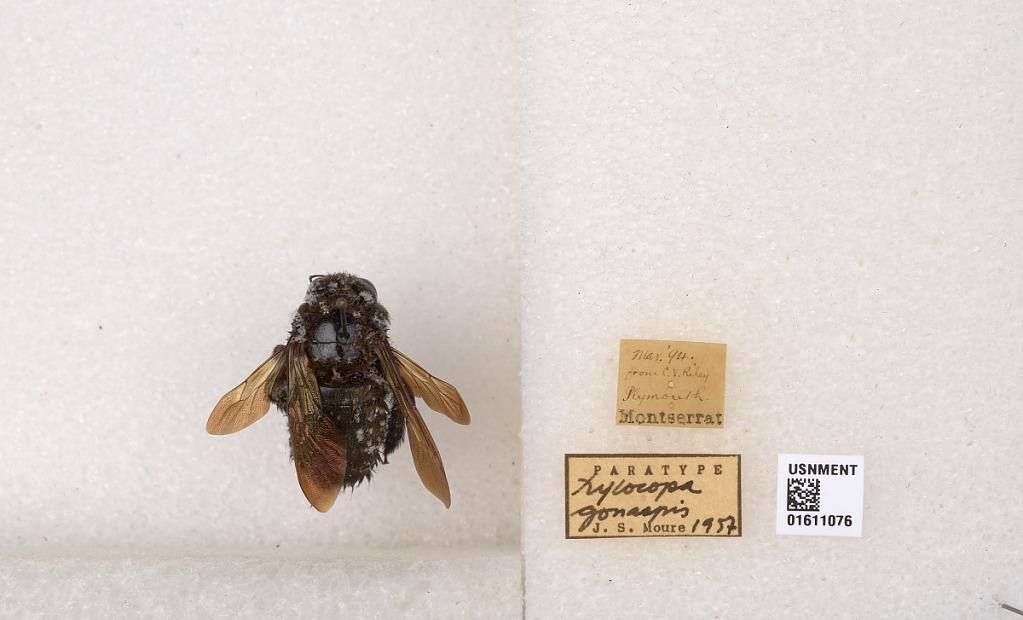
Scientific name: Xylocopa
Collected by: F. Gaige
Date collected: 1894-3-1
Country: Montserrat
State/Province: Saint Anthony
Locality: Plymouth
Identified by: Moure, J. S.